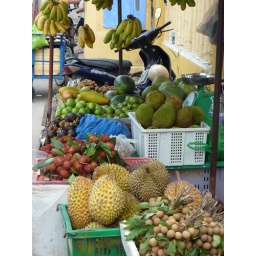
Day 7 - Hoi An, fruit for sale in the main street - Jul 09